Bunbury Music Festival

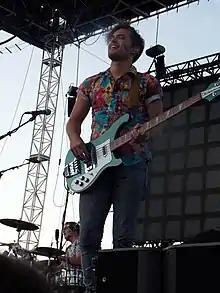
Walk the Moon's Kevin Ray performing at Bunbury 2013

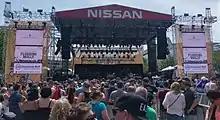
The main stage at Bunbury 2017

The name "Bunbury" was chosen by festival founder Bill Donabedian after he heard the word used in Oscar Wilde's play "The Importance of Being Earnest". He chose the word because he thought it sounded whimsical and he liked the definition: "to have a made up excuse to get out of doing something boring." In Wilde's play, the character Algernon utilizes the fictional character named Bunbury as an excuse for getting out of undesirable situations such as family events. Not to be confused with the Western Australian city of Bunbury.